Châteauneuf-du-Pape

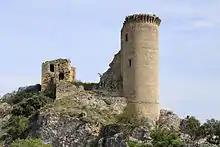
Château de Lhers viewed from the Rhône

The Rhône was liable to violent floods and the river would change position or bifurcate, creating and destroying islands. The number and the position of the islands varied over the centuries which led to a series of boundary disputes between the communities of Lhers and Châteauneuf. In the Cassini map of France, dating from the last third of the 18th century, the castle is shown sitting on an island. At the time of the Revolution, the fief of Lhers included land joined to the right bank near Roquemaure, an island near the left bank separated by a small branch of the river, another island in the middle of the Rhône on which sat the castle, several gravel banks and a farm on land that was contiguous with Châteauneuf. The land of the fief was initially considered to be part of the commune of Roquemaure, but in 1820 the castle and the land were transferred to the commune of Châteauneuf-du-Pape. In 1992 the castle was listed as one of the French historical monuments. It is privately owned.